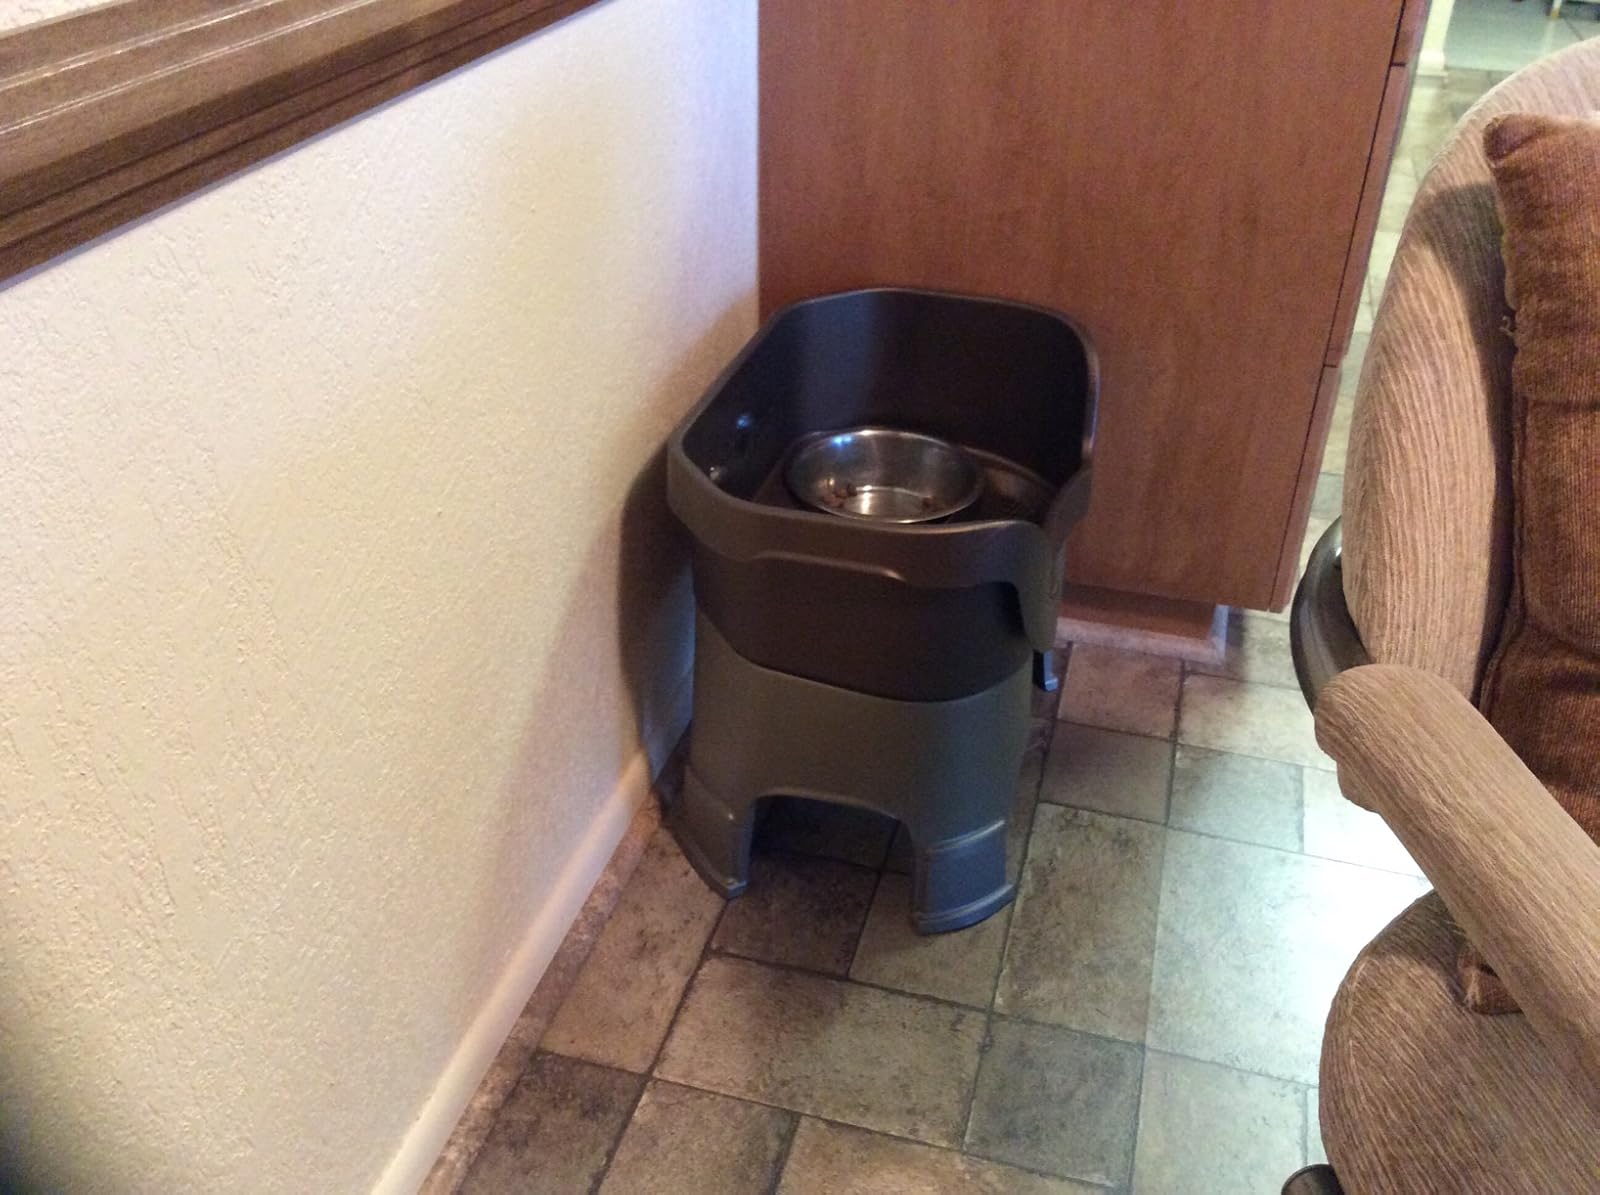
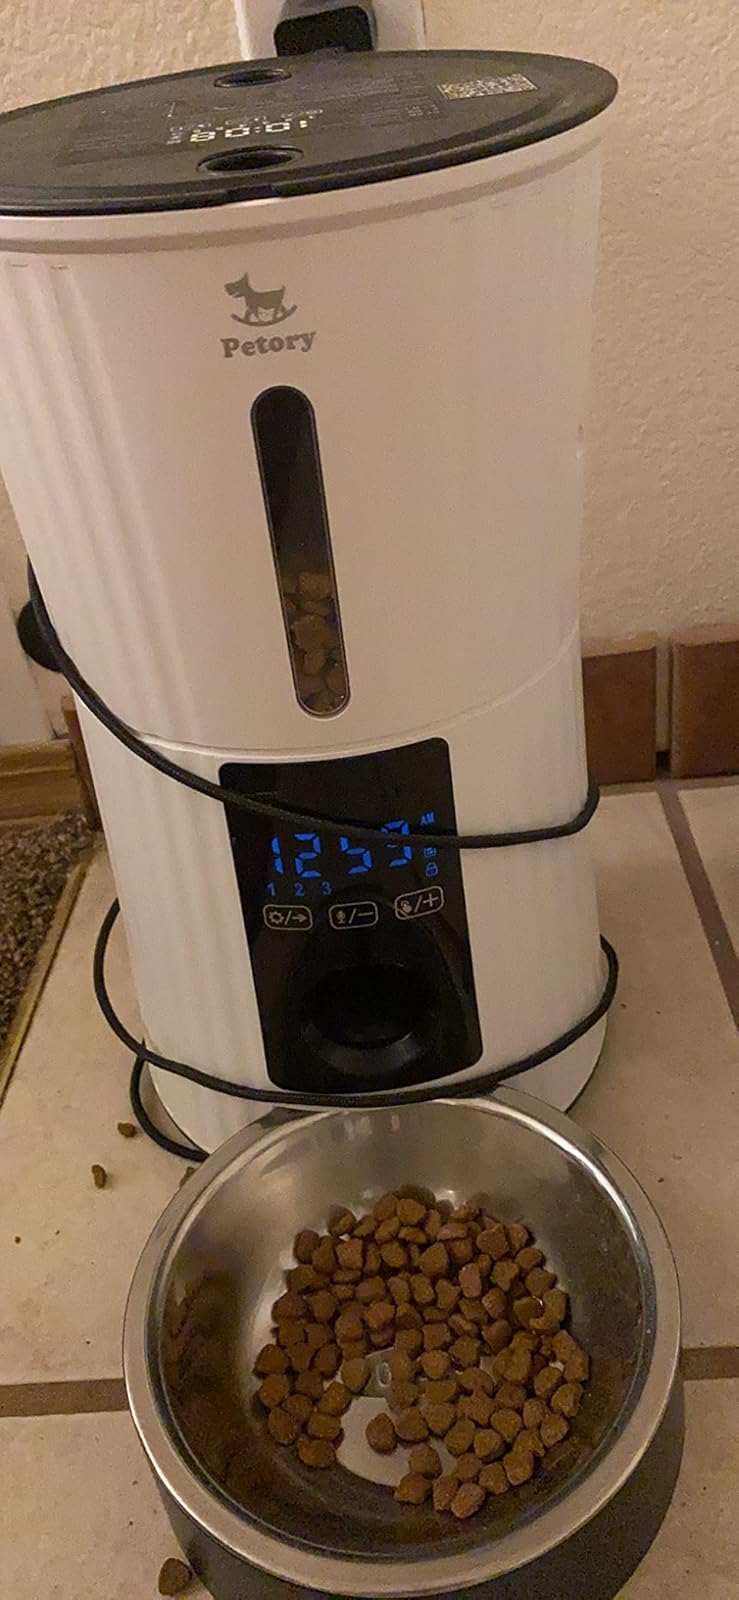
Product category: items_feeder
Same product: no